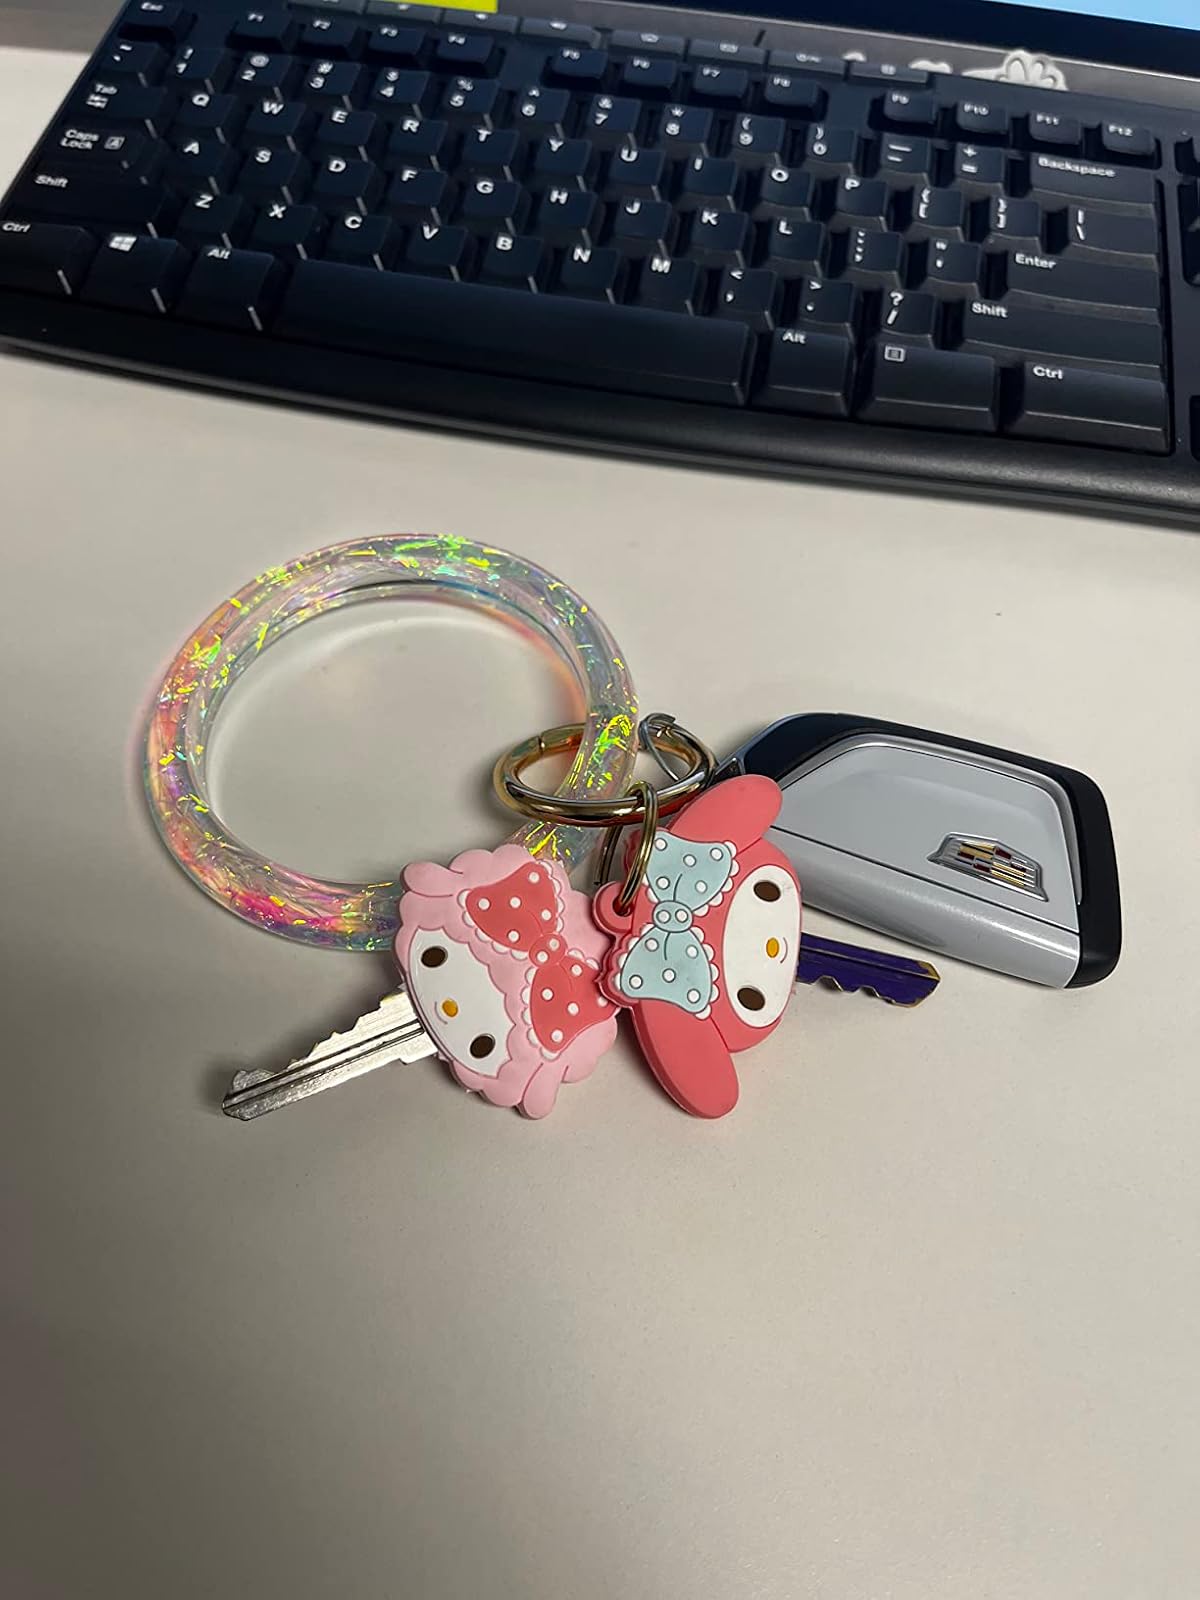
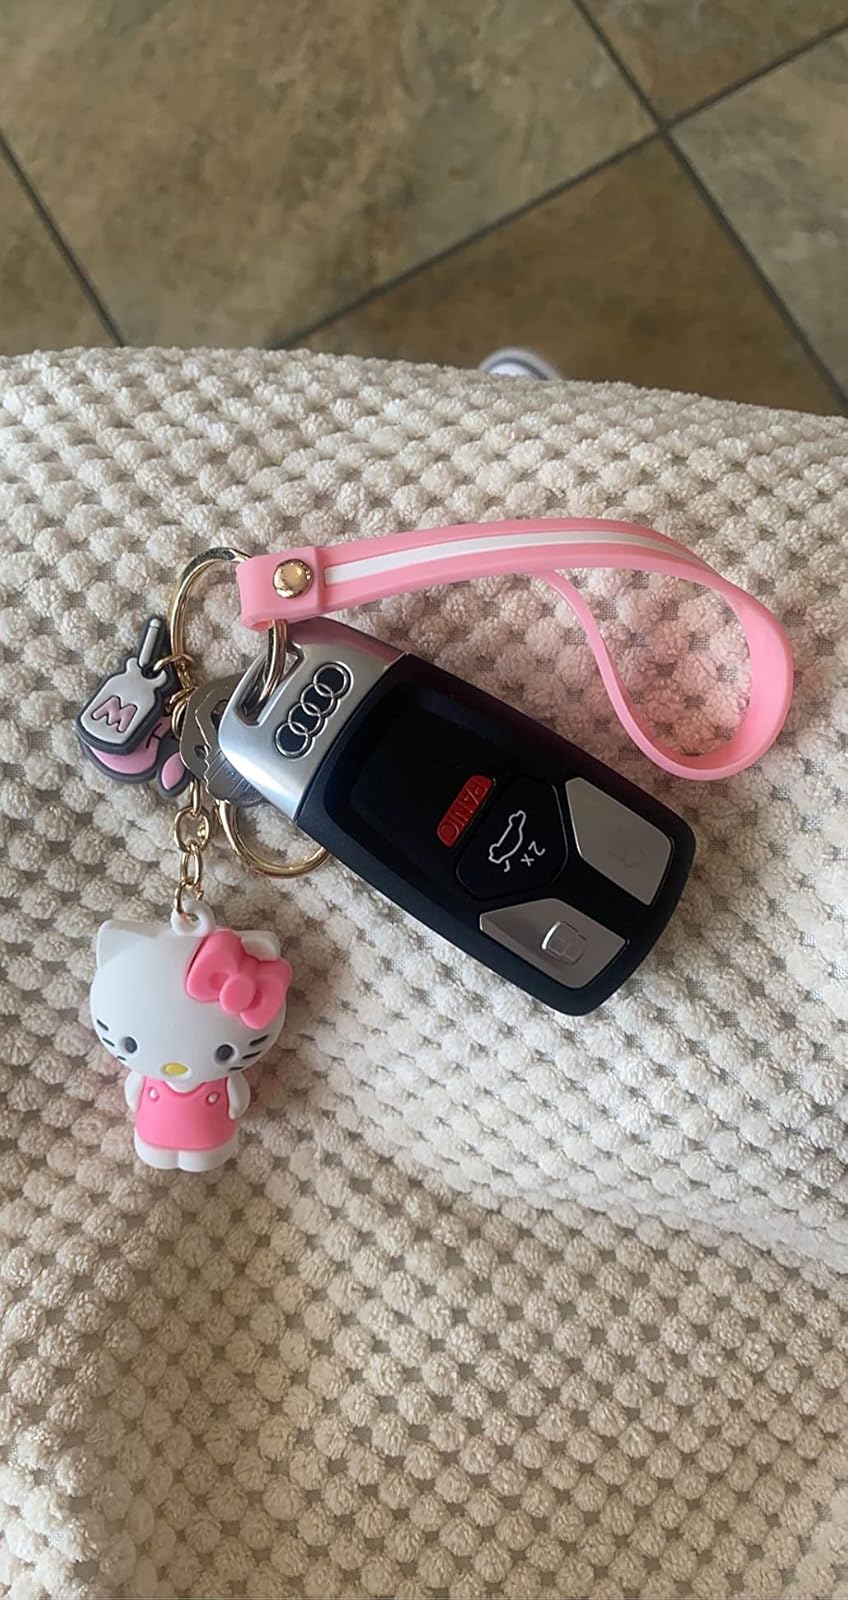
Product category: accessories_keychain
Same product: no